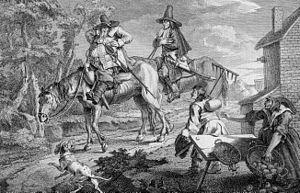
Les styles de Fielding dans Histoire de Tom Jones, enfant trouvé, publié en 1749, s'inscrivent dans une période, la première moitié du XVIIIᵉ siècle anglais, qui est l'âge d'or de l'ironie, avec Jonathan Swift, Alexander Pope, etc. Il n'est donc pas étonnant qu'en toutes occasions, cette manière de voir et de dire en détermine la nature et la variété. Fielding reste assez proche sur ce point de l'auteur des Voyages de Gulliver ou de Humble Proposition, quoique, comparée à Swift, son ironie soit, selon A. R. Humphrey, plus intellectuelle, plus subtilement intégrée, fruit à la fois d'une organisation profonde de l'esprit et d'un réformisme plutôt pragmatique.